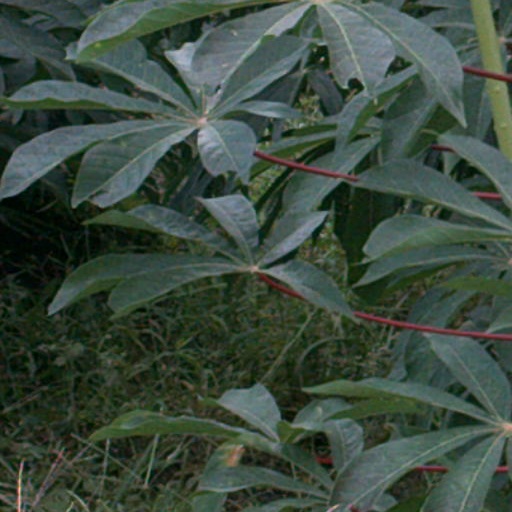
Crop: cassava